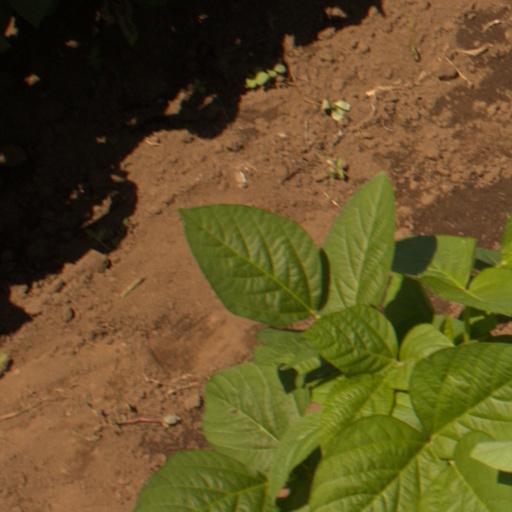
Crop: soybean